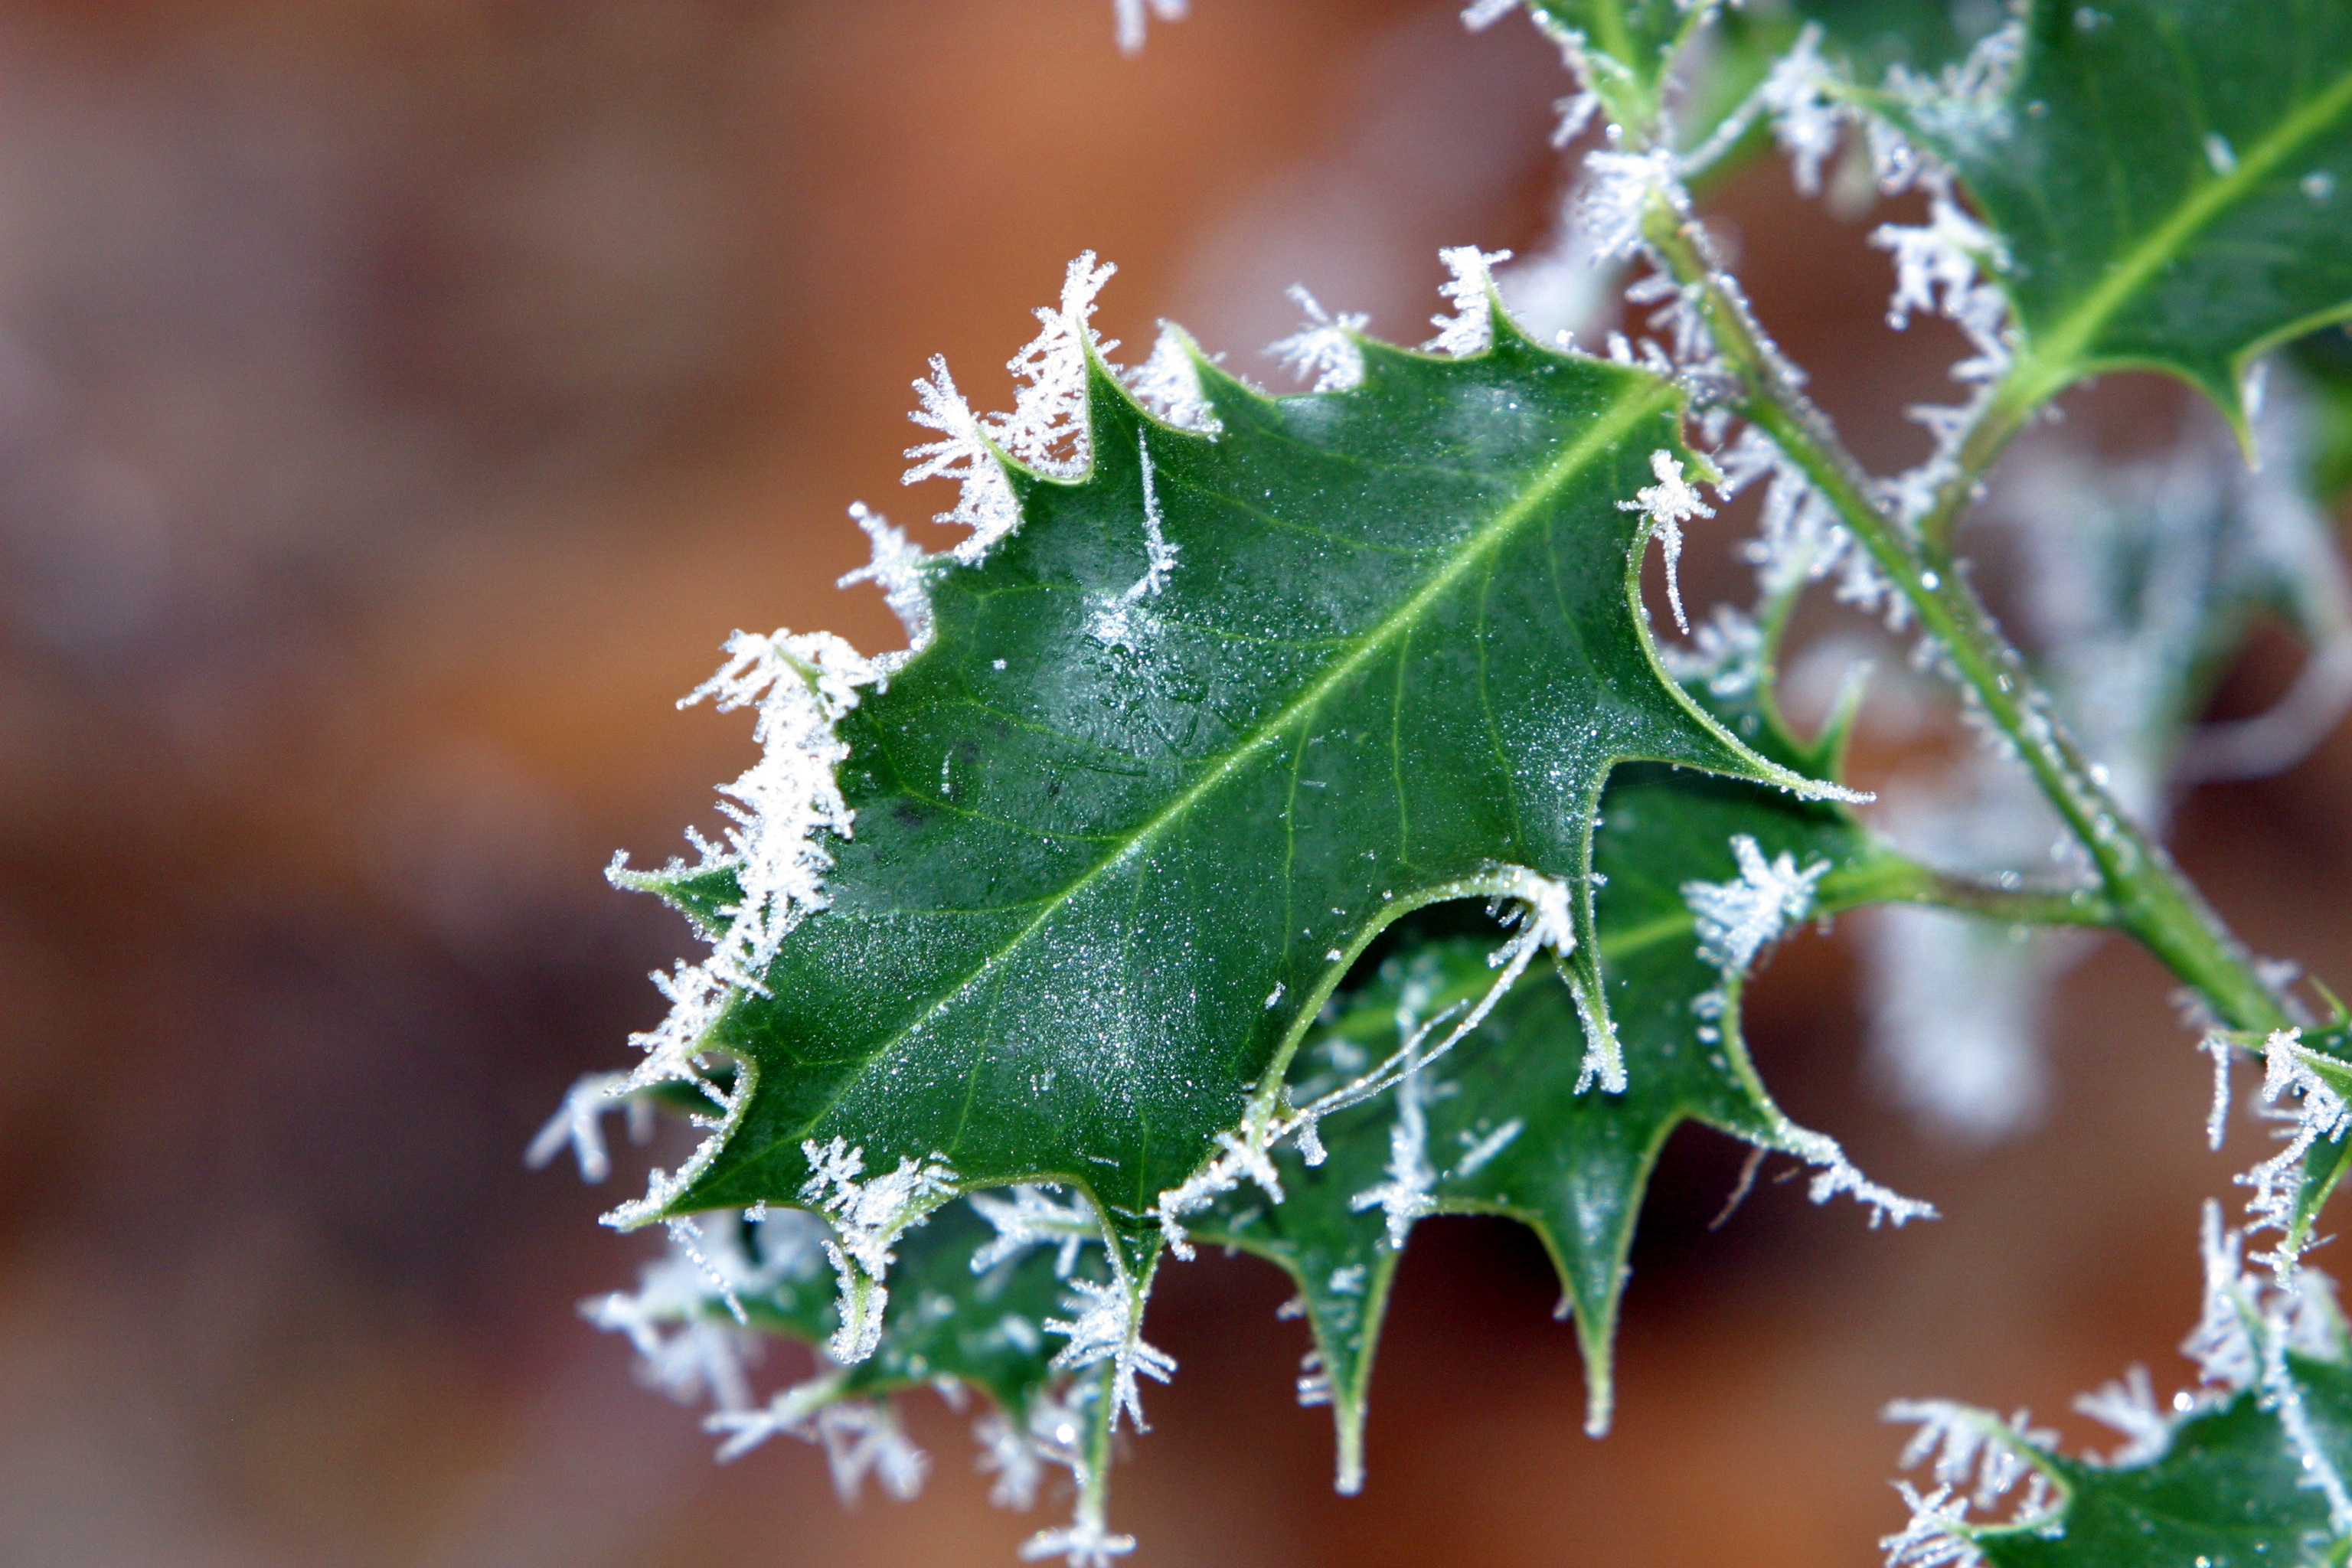
tree, nature, grass, branch, cold, winter, plant, leaf, flower, frost, green, autumn, botany, flora, season, maple leaf, close up, trees, icy, hoarfrost, macro photography, flowering plant, ilex, plant stem, woody plant, land plant